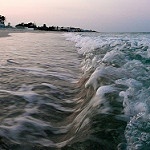
Label: sea